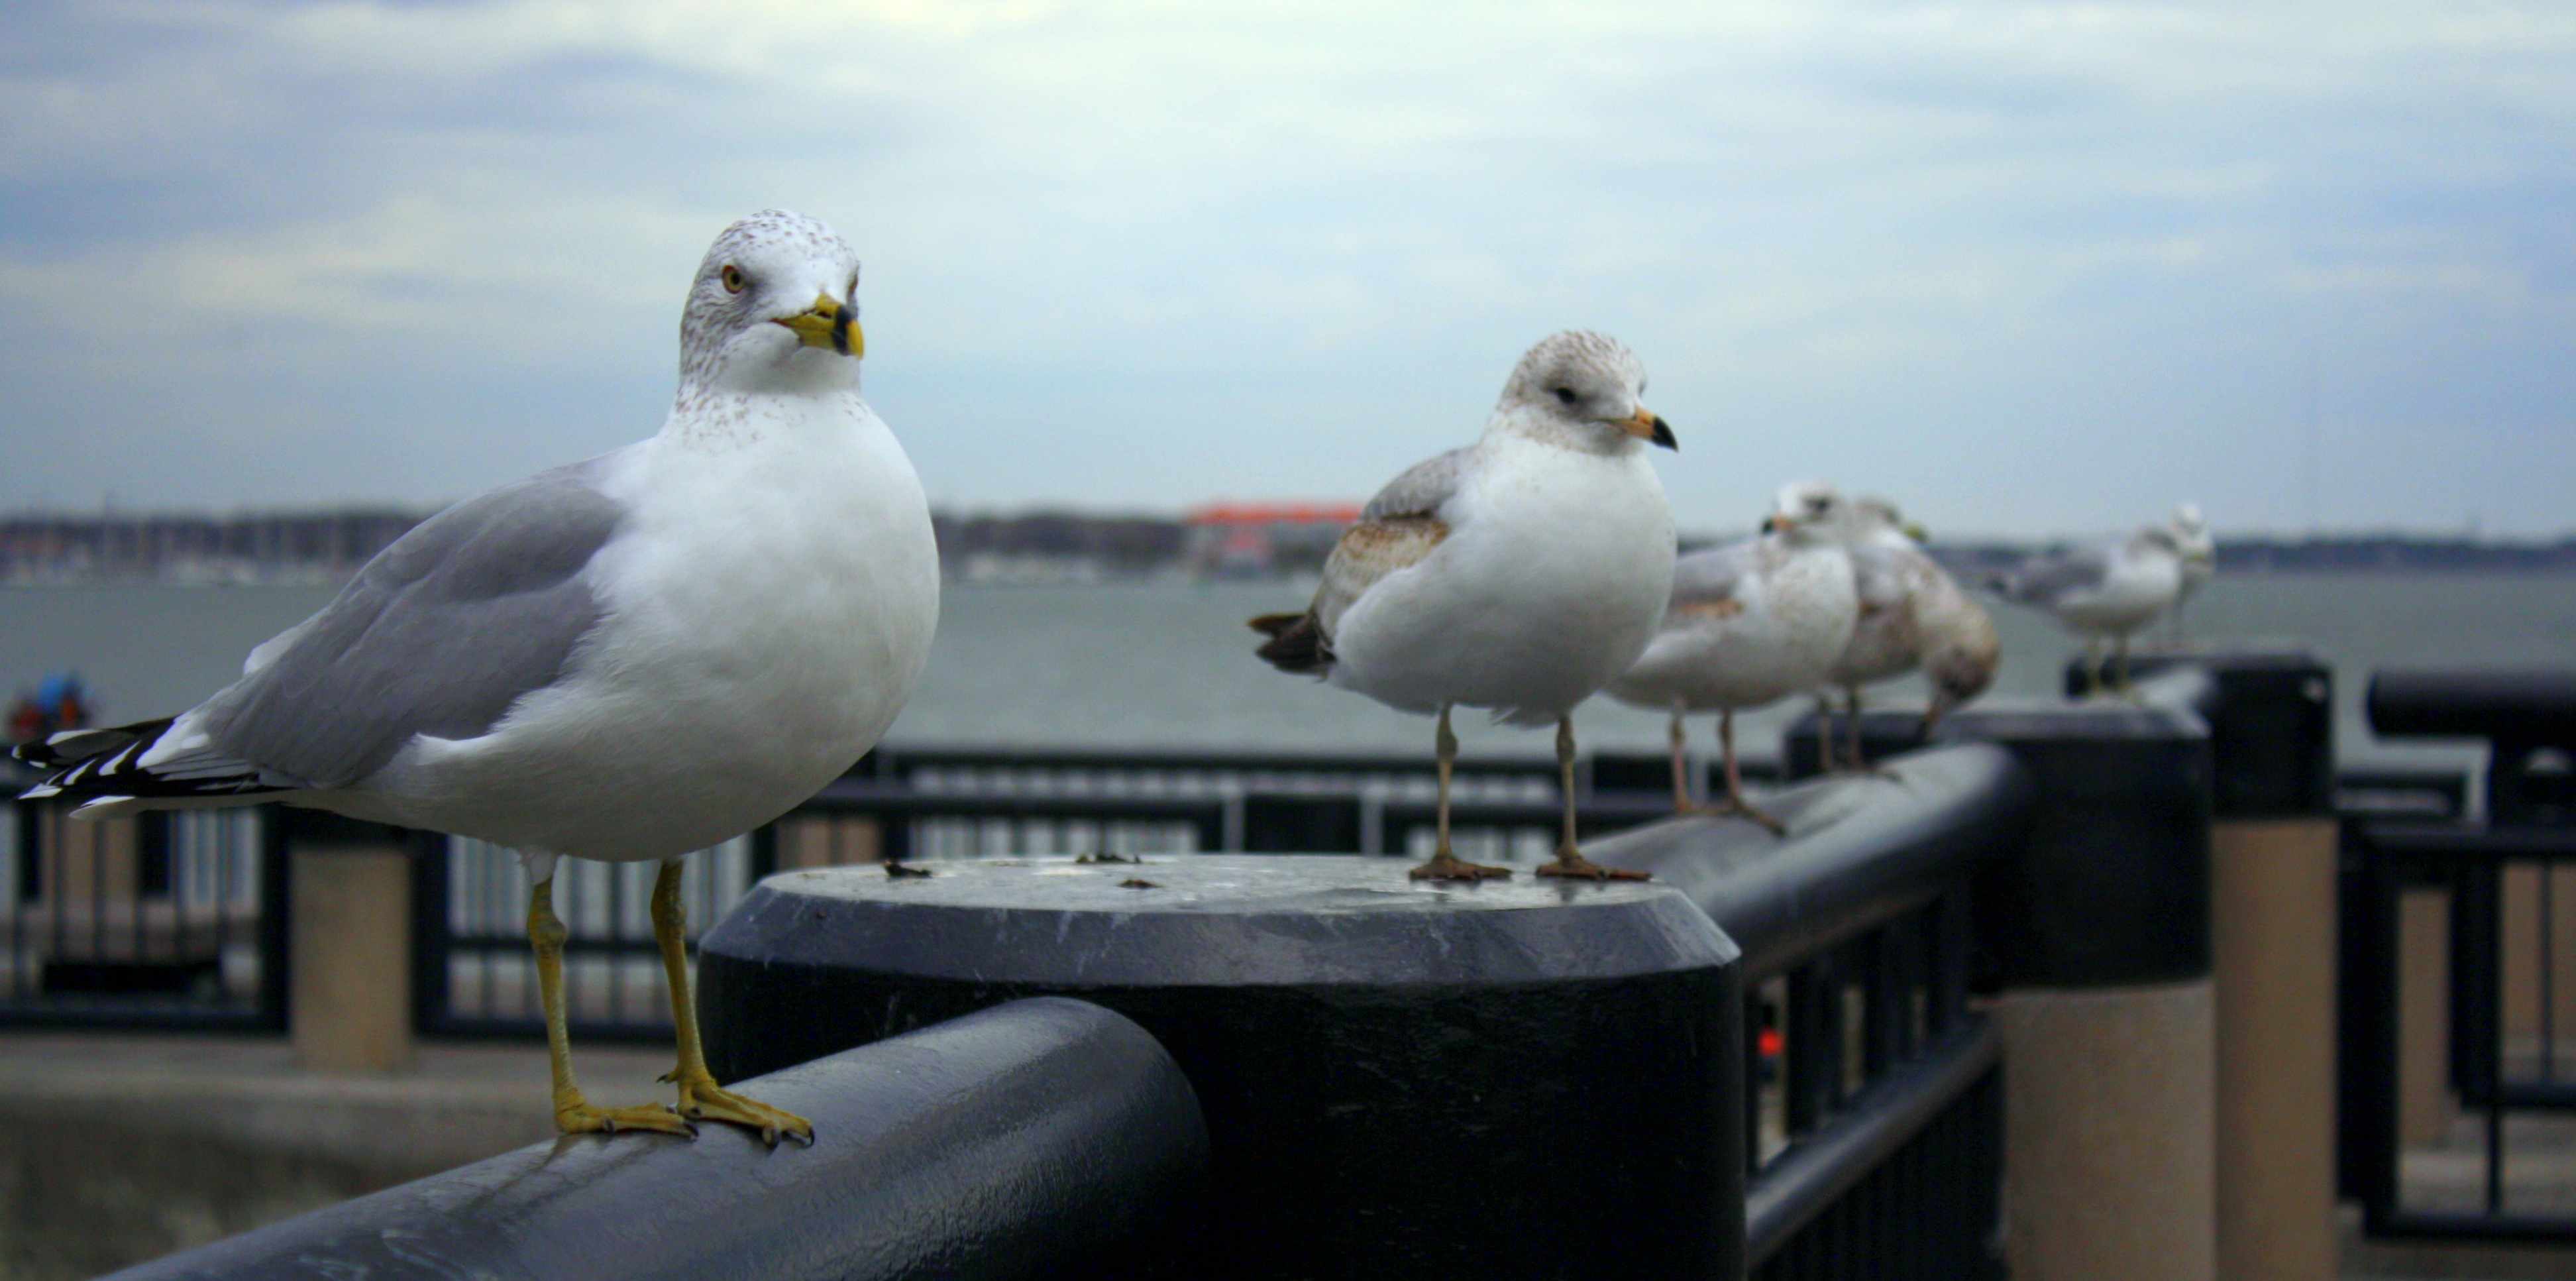
bird, seabird, gull, vertebrate, charadriiformes, european herring gull